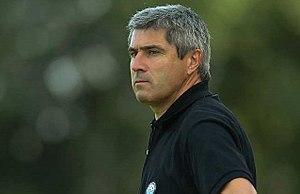
Daniel SANCHEZ, entraineur du Tours Football Club
Diego Sebastián Gómez dit Diego Gómez est un footballeur franco-argentin, né le 5 janvier 1984, qui évolue au poste de milieu offensif au Bergerac Périgord FC.
Le Tours Football Club est un club de football français fondé en 1919 et basé à Tours.
Daniel Sanchez, né le 21 novembre 1953 à Oujda au Maroc, est un footballeur français devenu entraîneur. Il joue au poste d'ailier droit du début des années 1970 à la fin des années 1980.
La saison 2012-2013 du Valenciennes FC, club de football français, voit le club évoluer en Ligue 1 pour trente-deuxième fois de son histoire et pour la 7ᵉ fois consécutivement depuis sa remontée dans l'élite de la hiérarchie française en 2006. Le VAFC fête le centenaire de son existence.